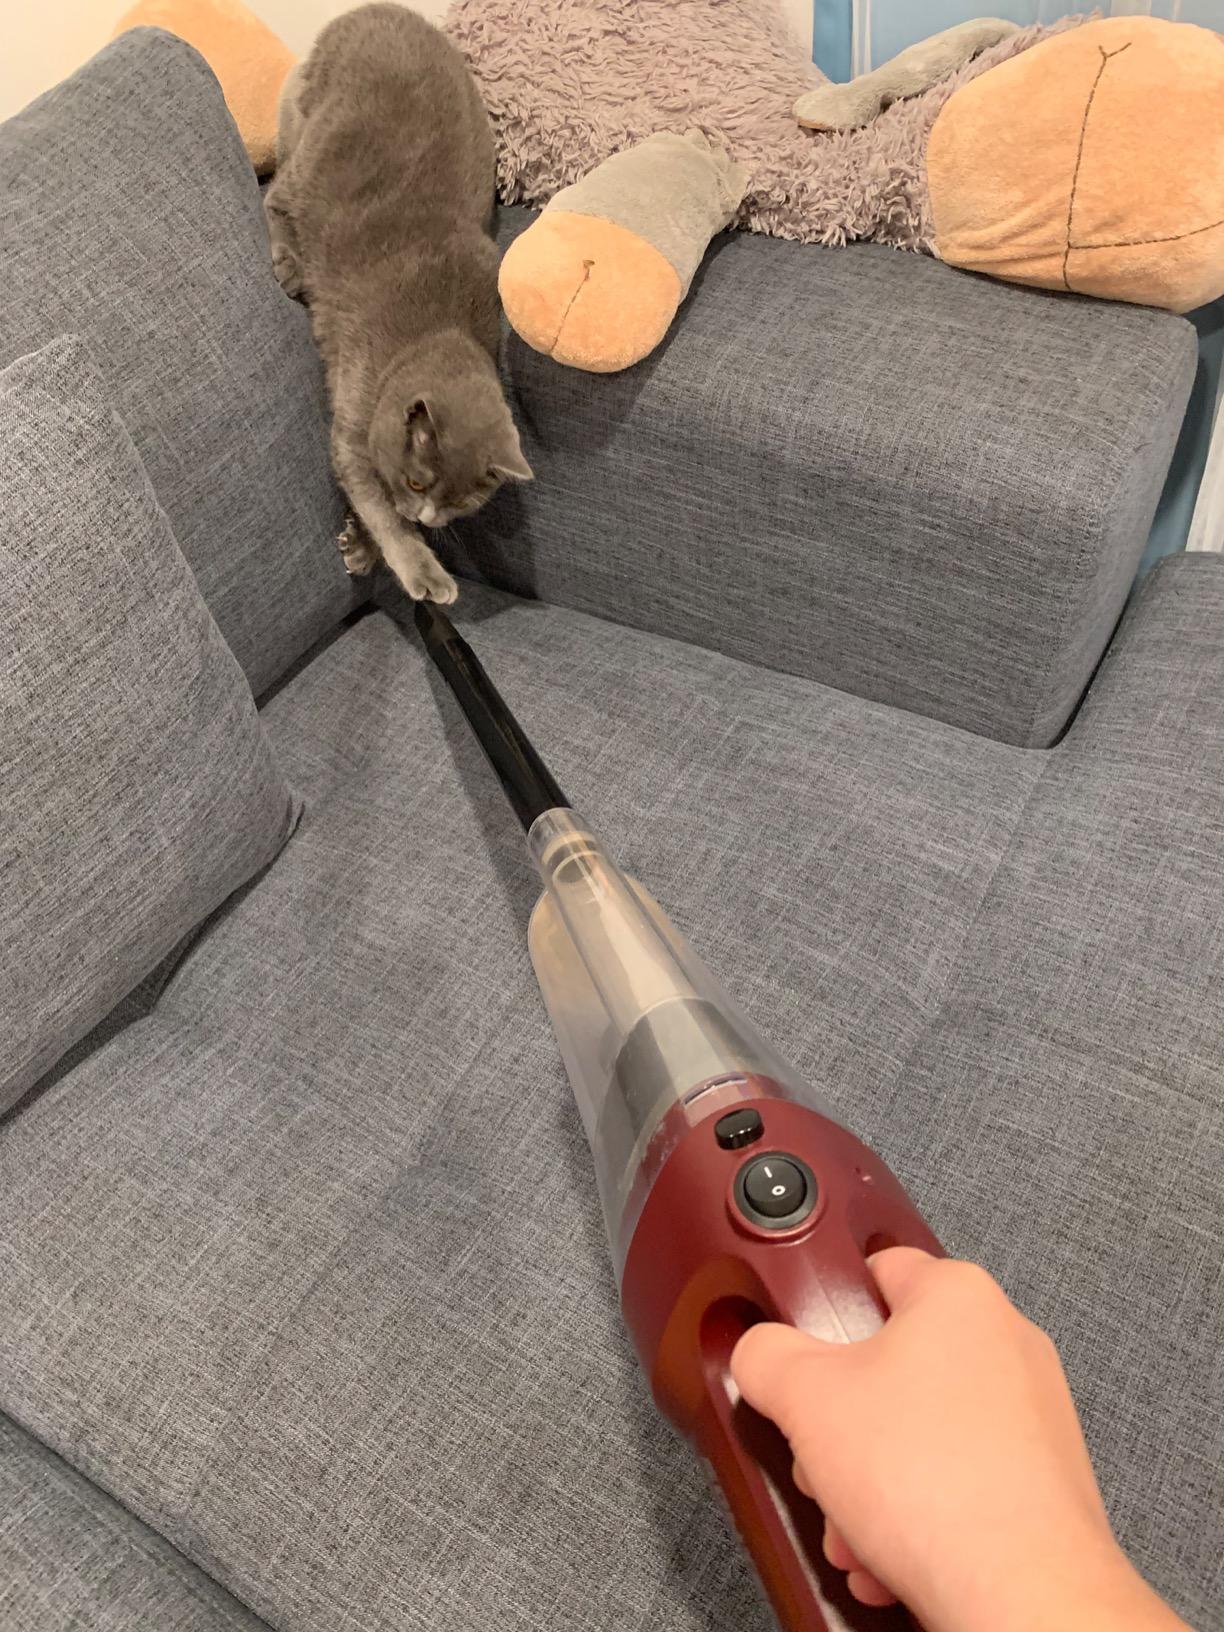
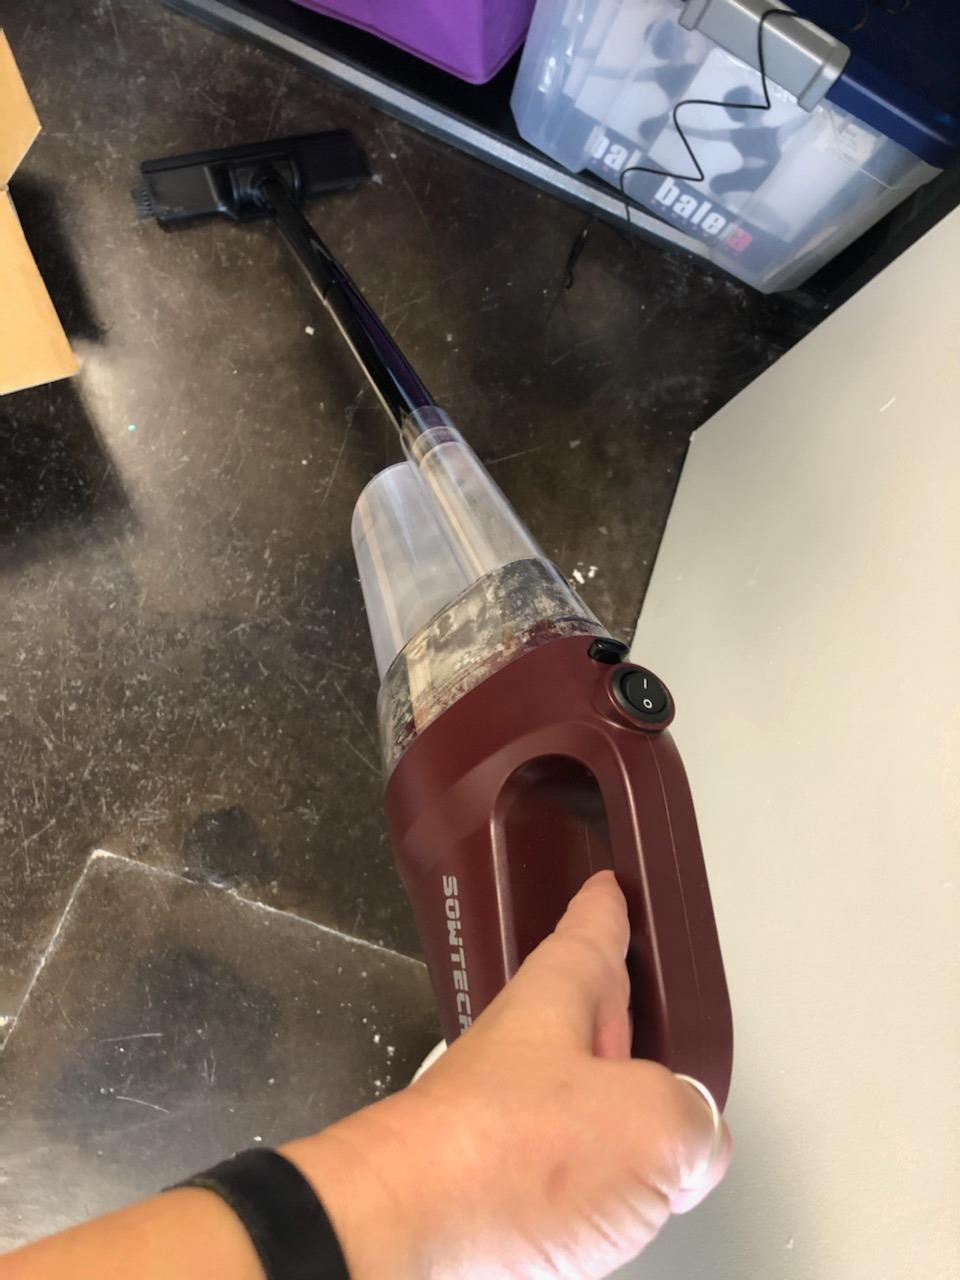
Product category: items_vacuum
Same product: yes